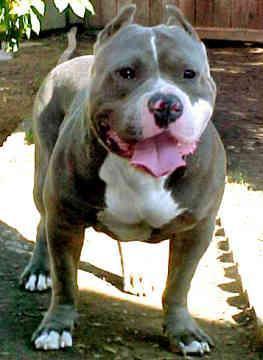
American_Staffordshire_terrier